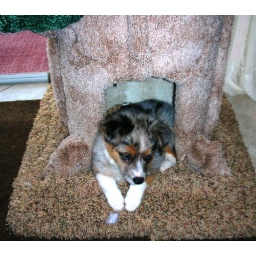
Baby Huey sits in the cat tree